Hurricane Noel

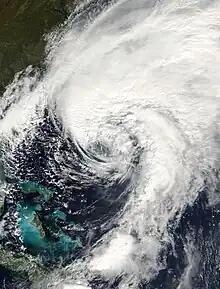
Hurricane Noel near peak intensity north of the Bahamas, while undergoing extratropical transition, on November 2

Hurricane Noel was a deadly tropical cyclone that carved a path of destruction across the Atlantic Ocean from the Caribbean Sea to Newfoundland in late October 2007. The sixteenth tropical depression, fourteenth named storm, and the sixth hurricane of the 2007 Atlantic hurricane season, Noel formed on October 27 from the interaction between a tropical wave and an upper-level low in the north-central Caribbean. It strengthened to winds of before making landfall on western Haiti and the north coast of eastern Cuba. Noel turned northward, and on November 1, it attained hurricane status. The hurricane accelerated northeastward after crossing the Bahamas, and on November 2, it transitioned into an extratropical cyclone. (The Canadian Hurricane Centre classified Noel as a "post-tropical storm" until 2200 UTC on November 4, when the CHC determined that Noel had lost all tropical characteristics.)